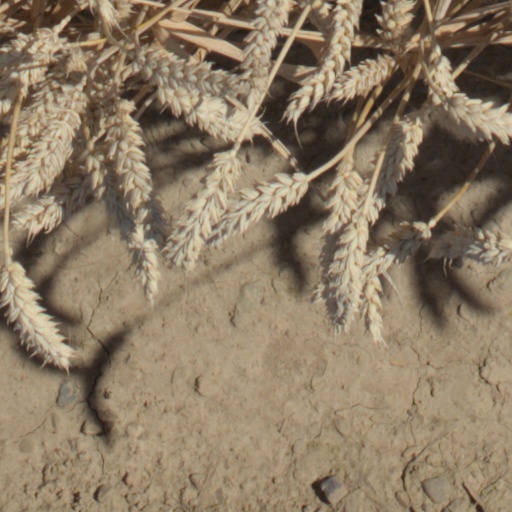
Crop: wheat